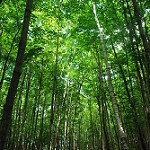
Label: forest